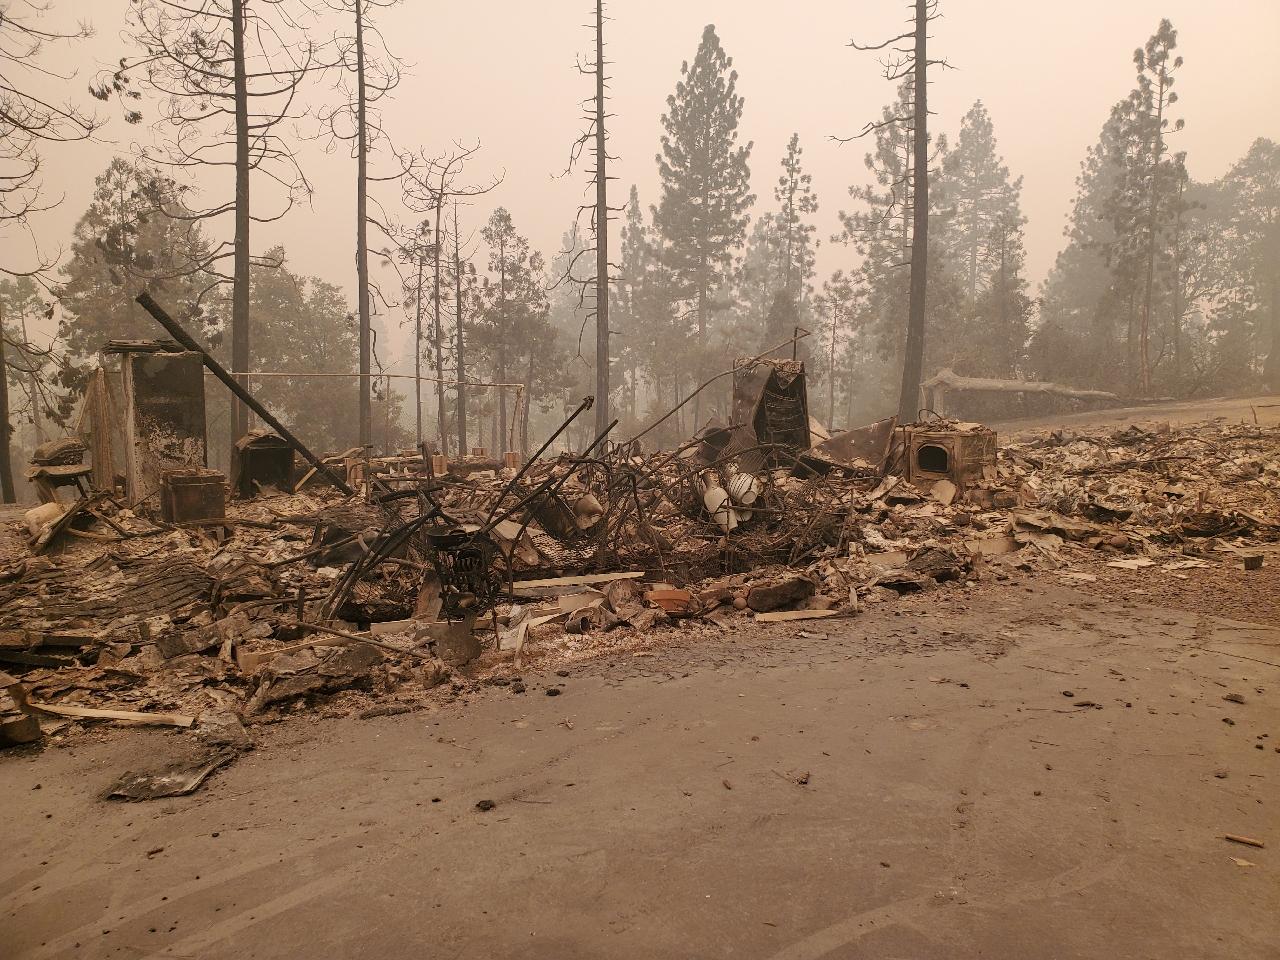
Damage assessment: destroyed